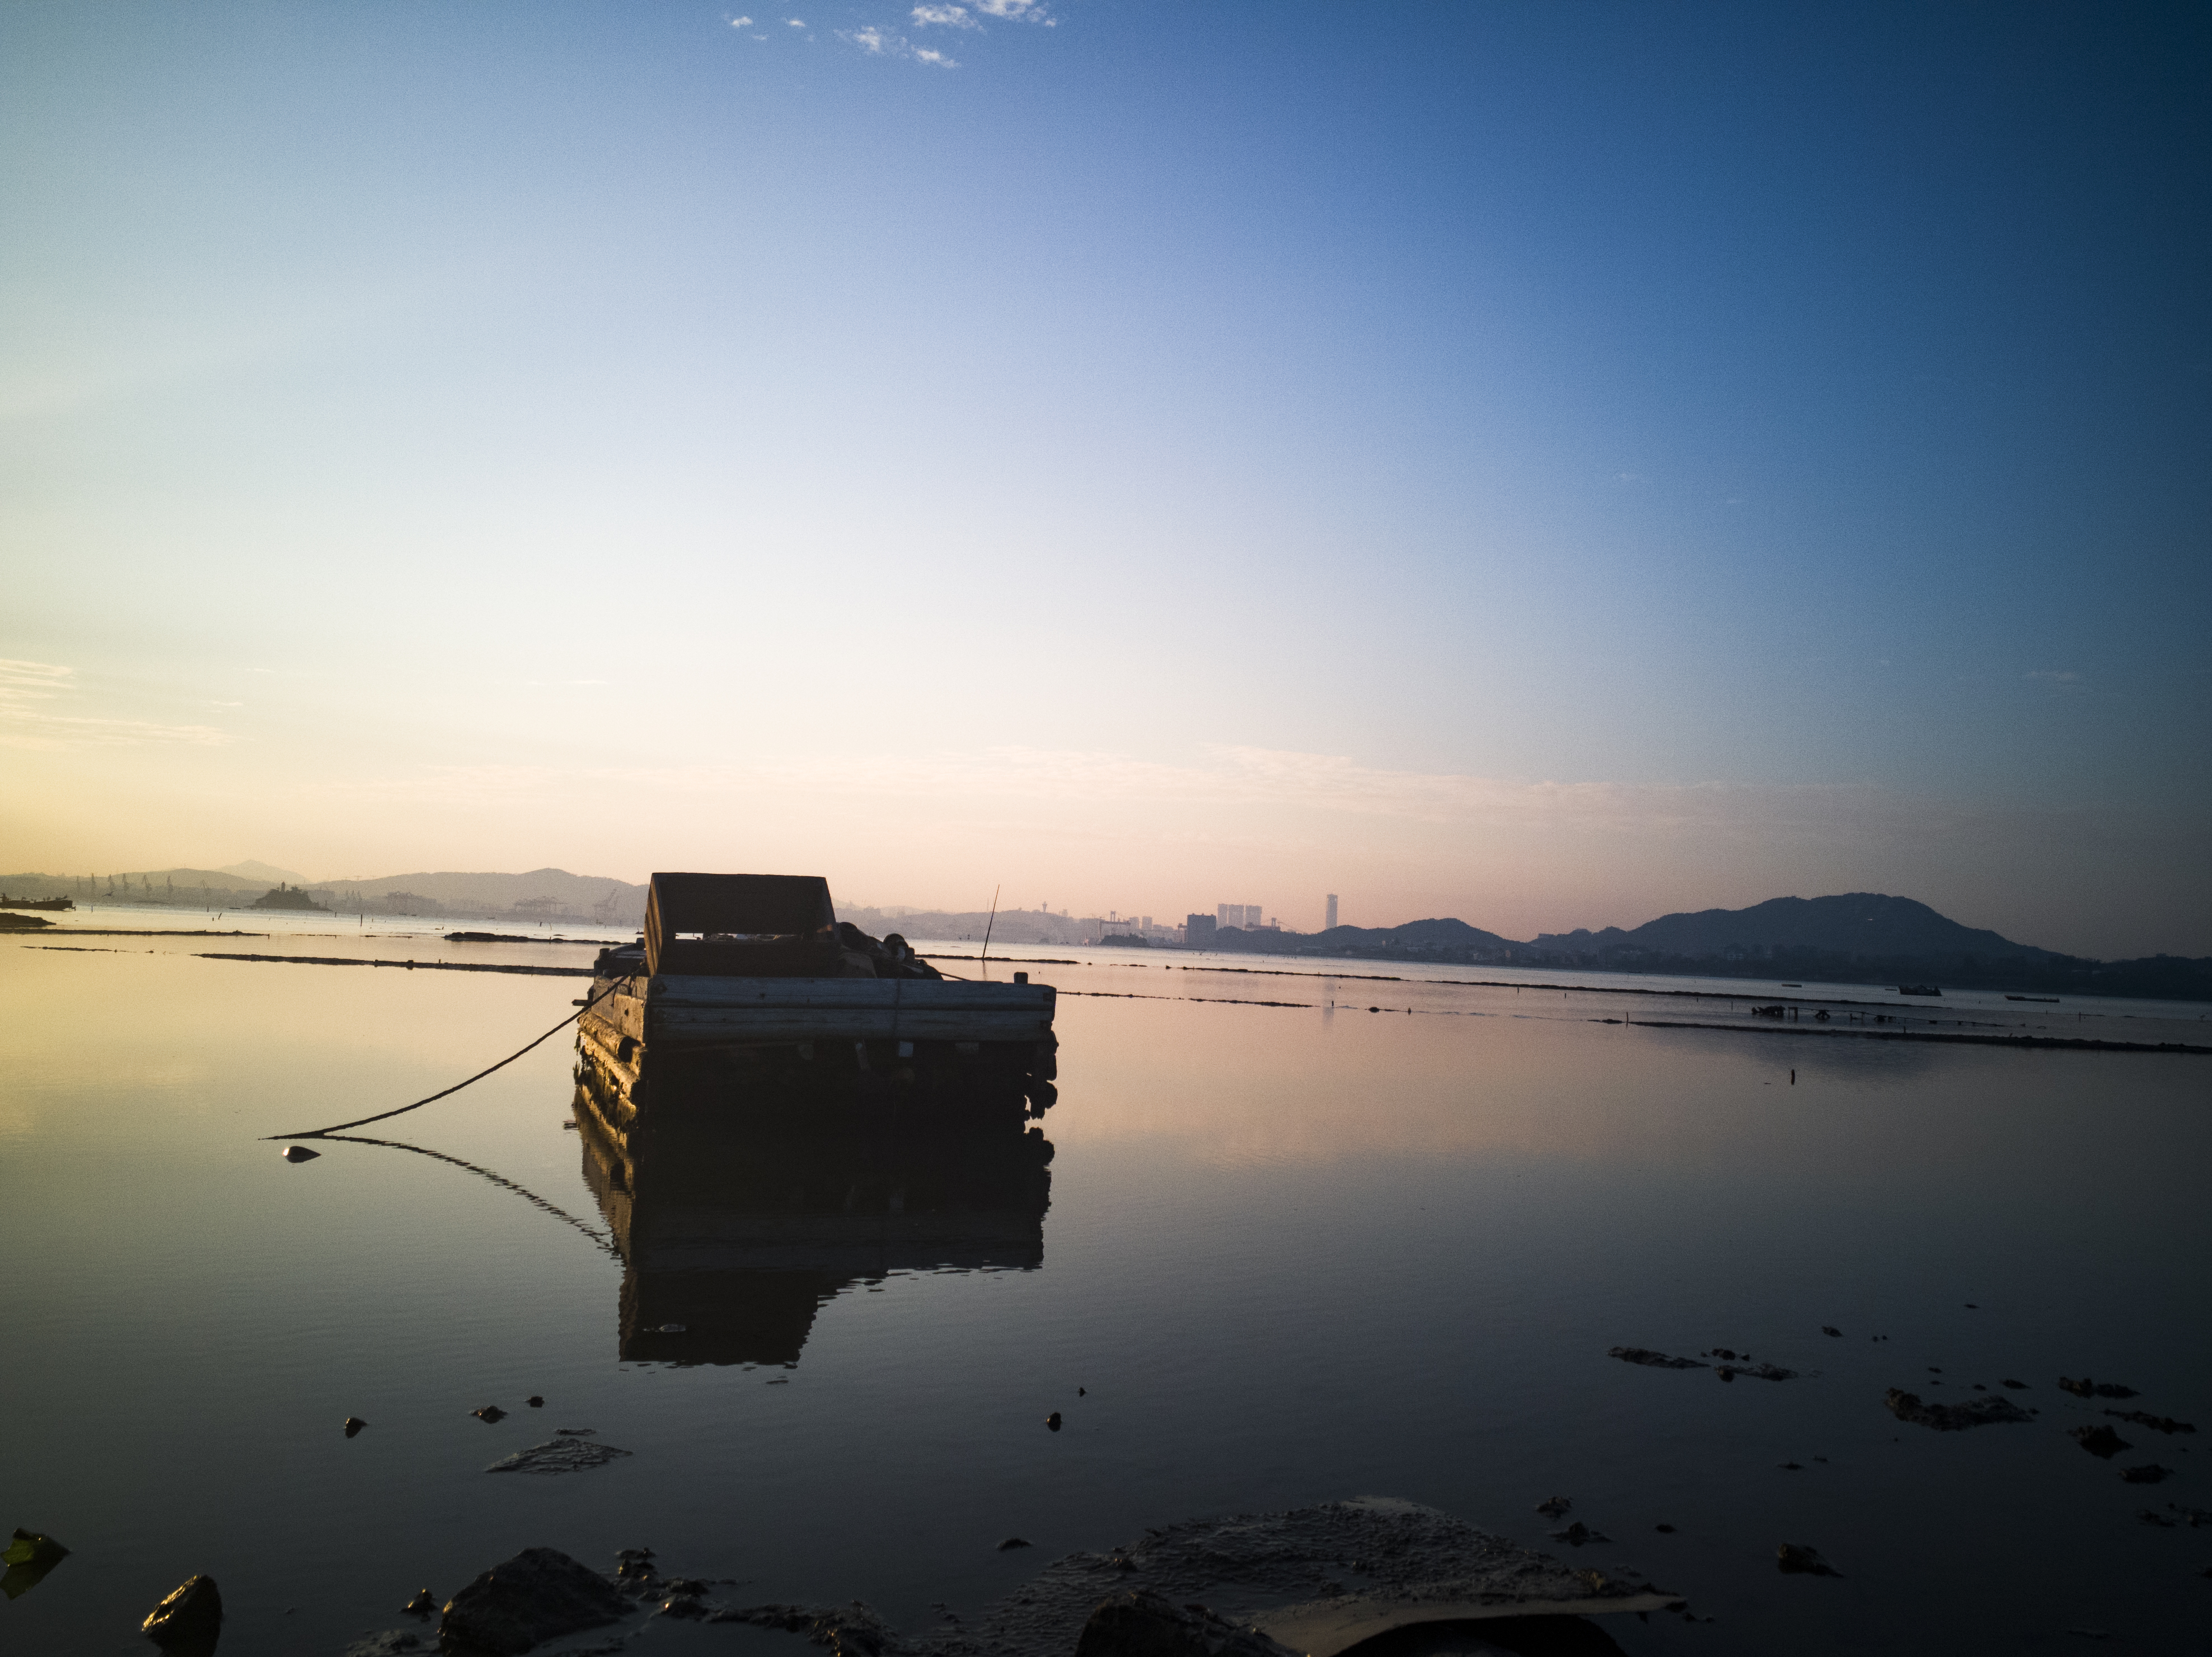
boat, sky, seaside, sea, water, reflection, horizon, calm, morning, atmospheric phenomenon, natural landscape, cloud, water resources, evening, loch, sunset, lake, dusk, atmosphere, ocean, river, sunrise, dawn, sunlight, shore, afterglow, landscape, photography, coast, sound, mountain, reservoir, bay, city